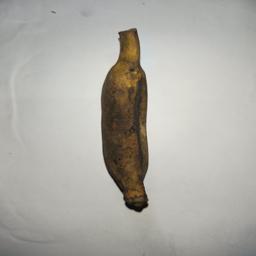
Banana variety: Bangla Kola